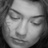
Emotion: sad